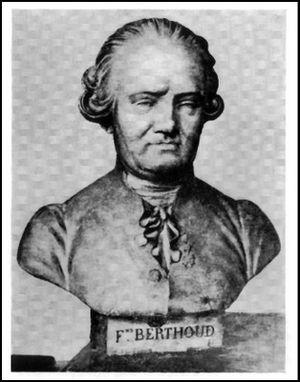
Ferdinand Berthoud, né le 18 mars 1727 à Plancemont-sur-Couvet et mort à Groslay le 20 juin 1807, est un horloger et chercheur neuchâtelois. Il accède à la maîtrise d’horloger à Paris en 1753. Celui qui occupa la position d’Horloger Mécanicien du Roi et de la Marine, laisse une œuvre d’une ampleur exceptionnelle, notamment dans le domaine des chronomètres de marine.